Kalasin province

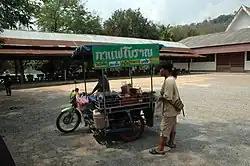
Food vendor motorbike with sidecar in Kalasin

Kalasin is one of Thailand's seventy-six provinces ("changwat"), located in upper northeastern Thailand, also called Isan. The province was established by the , and it came into existence on 1 October 1947.